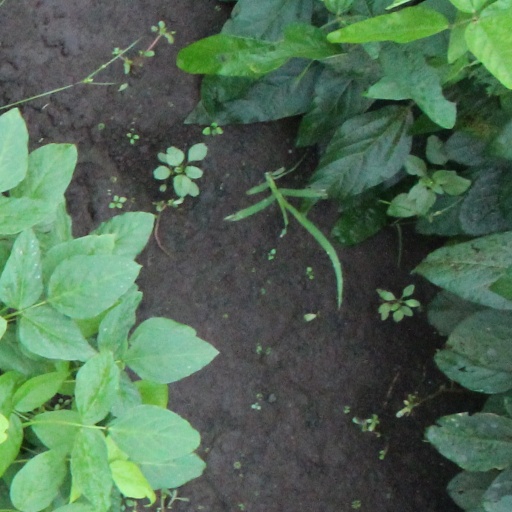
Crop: soybean